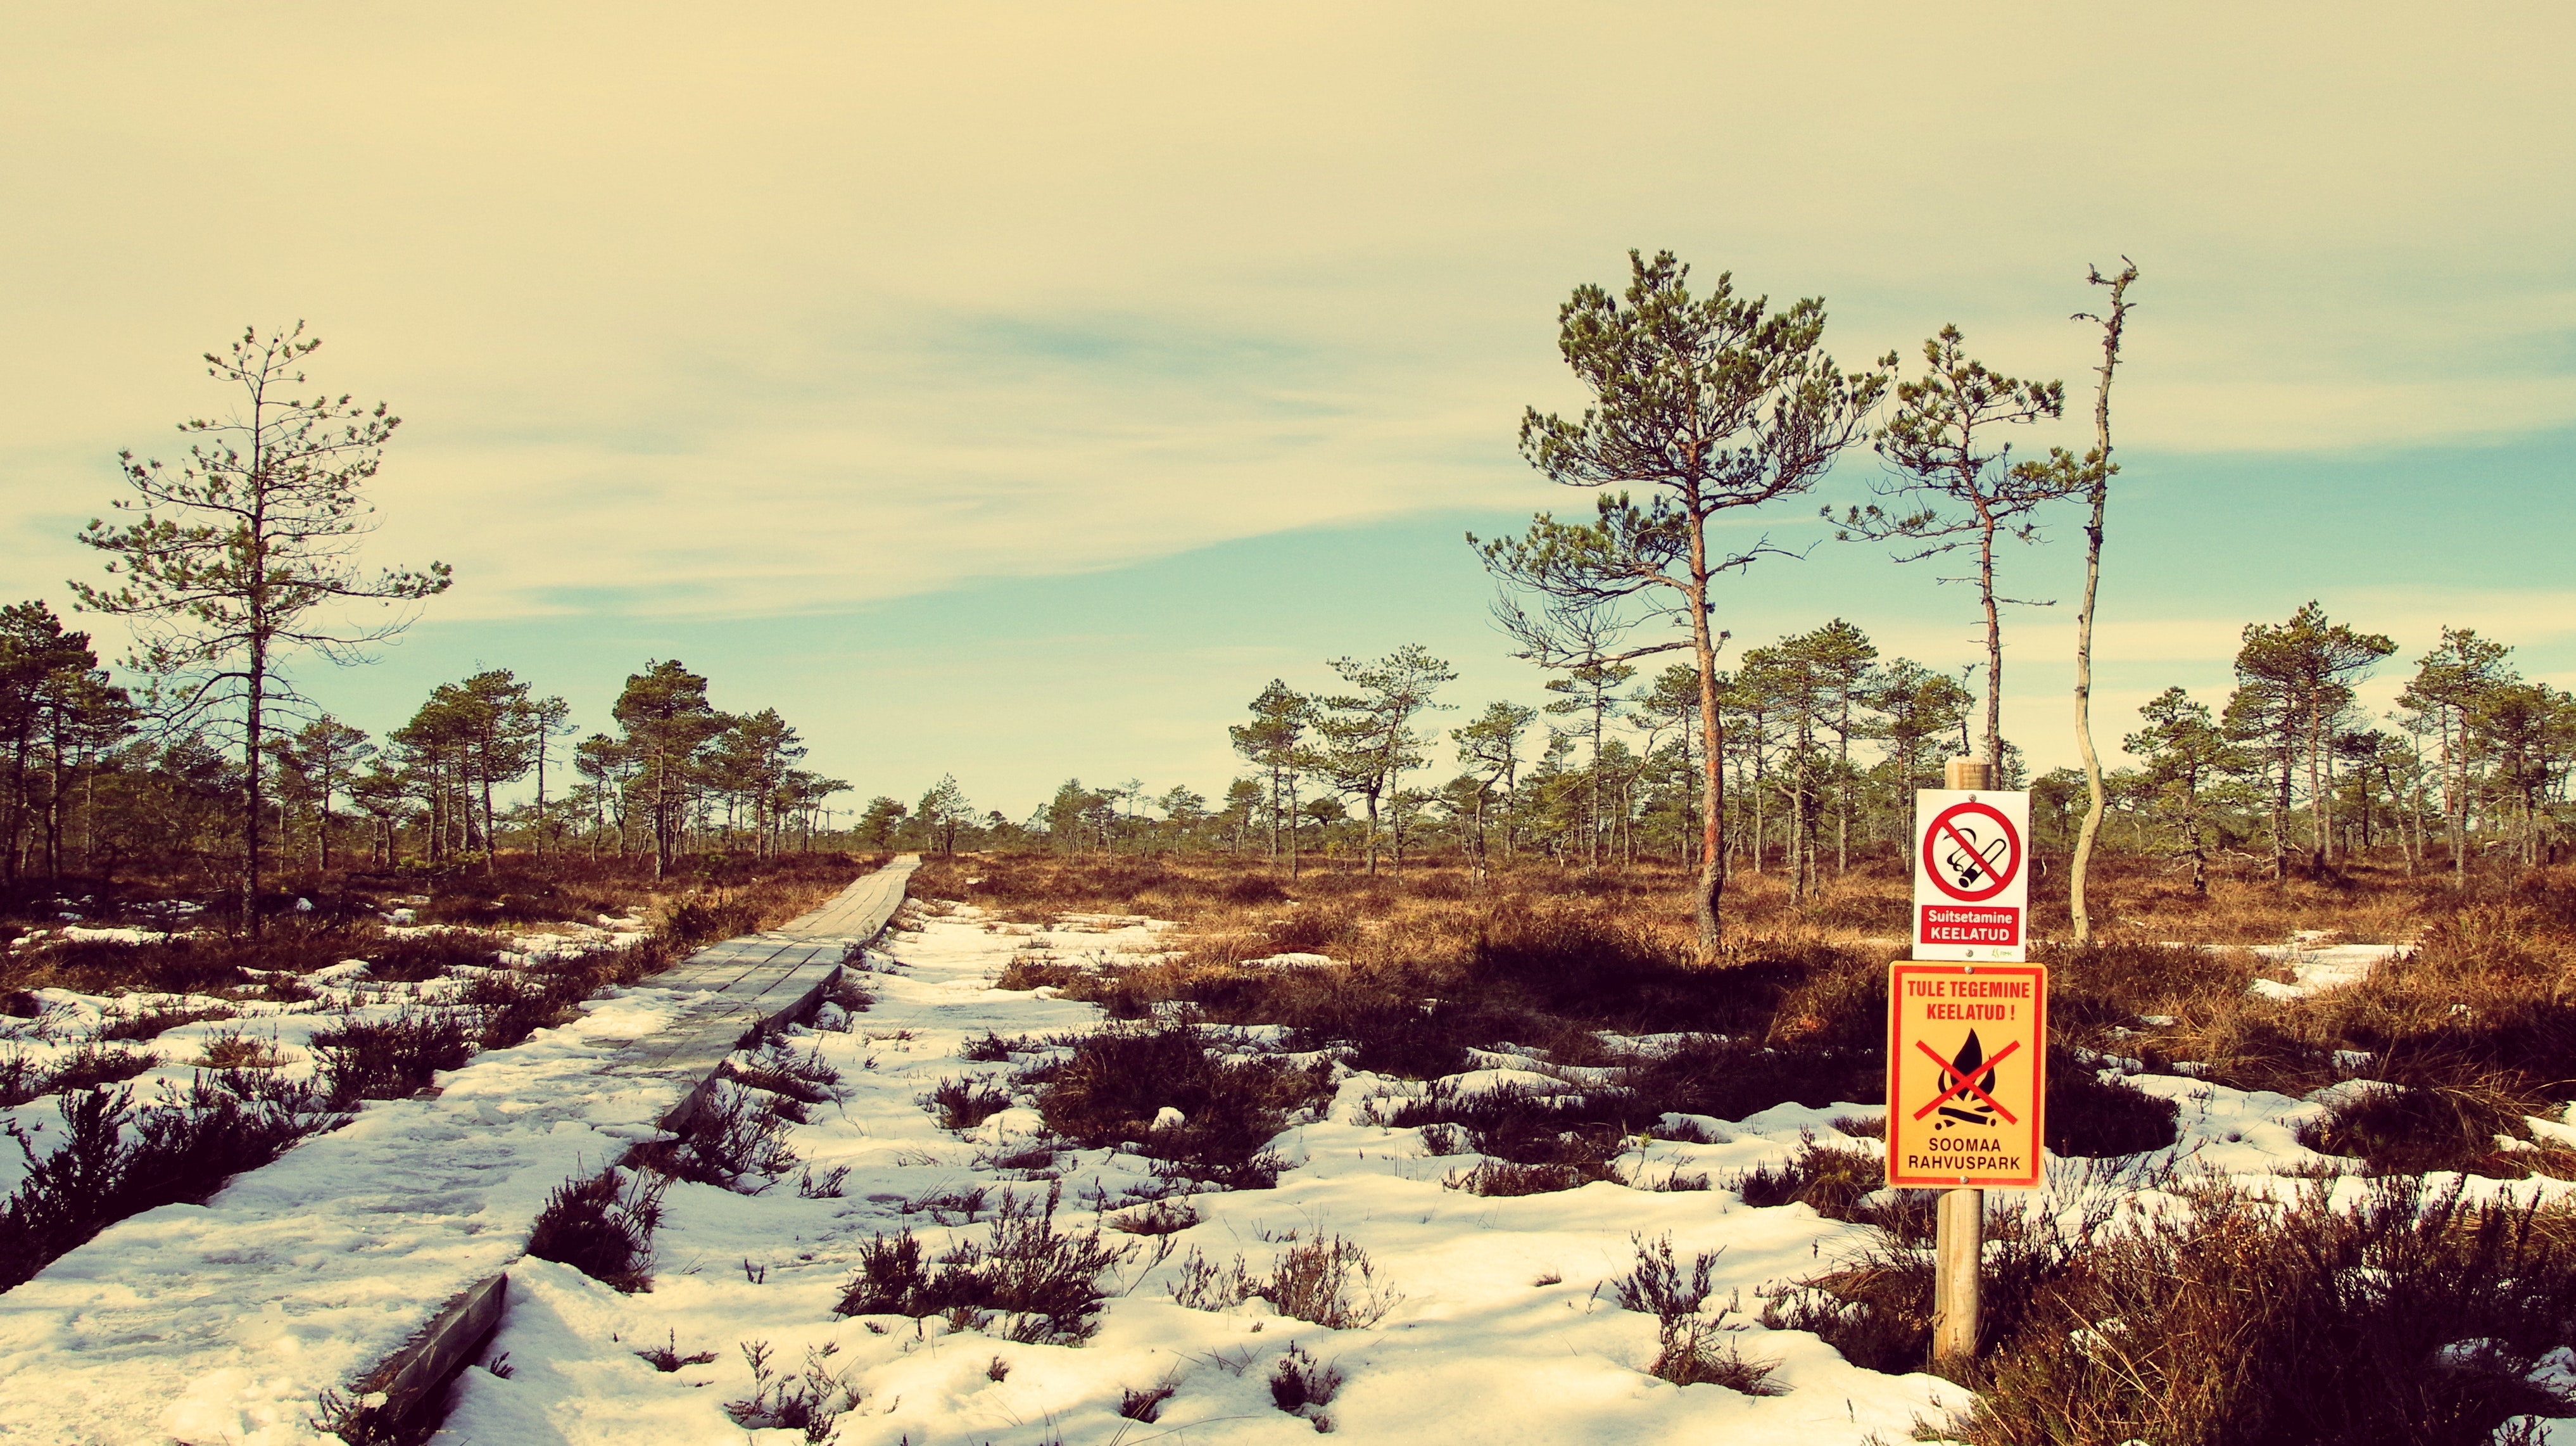
snow, sky, winter, natural landscape, tree, wilderness, cloud, freezing, road, mountain, landscape, rural area, plant, sunlight, geological phenomenon, ice, meteorological phenomenon, sunset, tourism, forest